Julia Couzens

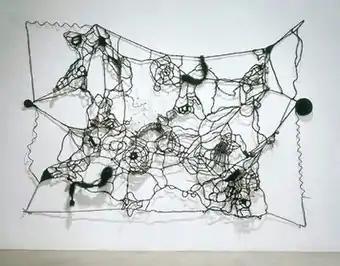
Julia Couzens, "La Little Thing", twist-ties, pipe cleaners, wire, threads, beret 7' 10', 2003

Couzens's "Net Works" were uncanny, sometimes slapstick, dangling webs and woven nets that she fabricated from eclectic, mundane materials, such as twist-ties, pipe cleaners, shoelaces, neckties and wire, and suspended as sculpture or draped as wall hangings and scrims. Their assortment of visual reference points—spider webs, seaweed, dense underbrush, crochet, networks—signaled a departure from distinct objects to more ambiguous, shifting matrices of nature and culture unraveling, ensnaring or conjoining that emphasized fragility, ephemerality and tenuousness. Her show "Net Work" (2003) featured wall pieces whose allusions ranged from eroticism ("La Little One") to the figure ("Ultra Light") to landscape ("Fancy"). In "Strange Fascination" (2006), she expanded the work spatially and materially, transforming steel cages, yarn, electrical tape, lighting fixtures, fabric, and more, into obsessive pieces that referenced domesticity and femininity. David Roth described the show as a parasitically spreading, "sprawling, near-gothic accretion of accumulated 'junk,' […] both installation and performance" and as "a Technicolor jumble cum jungle."